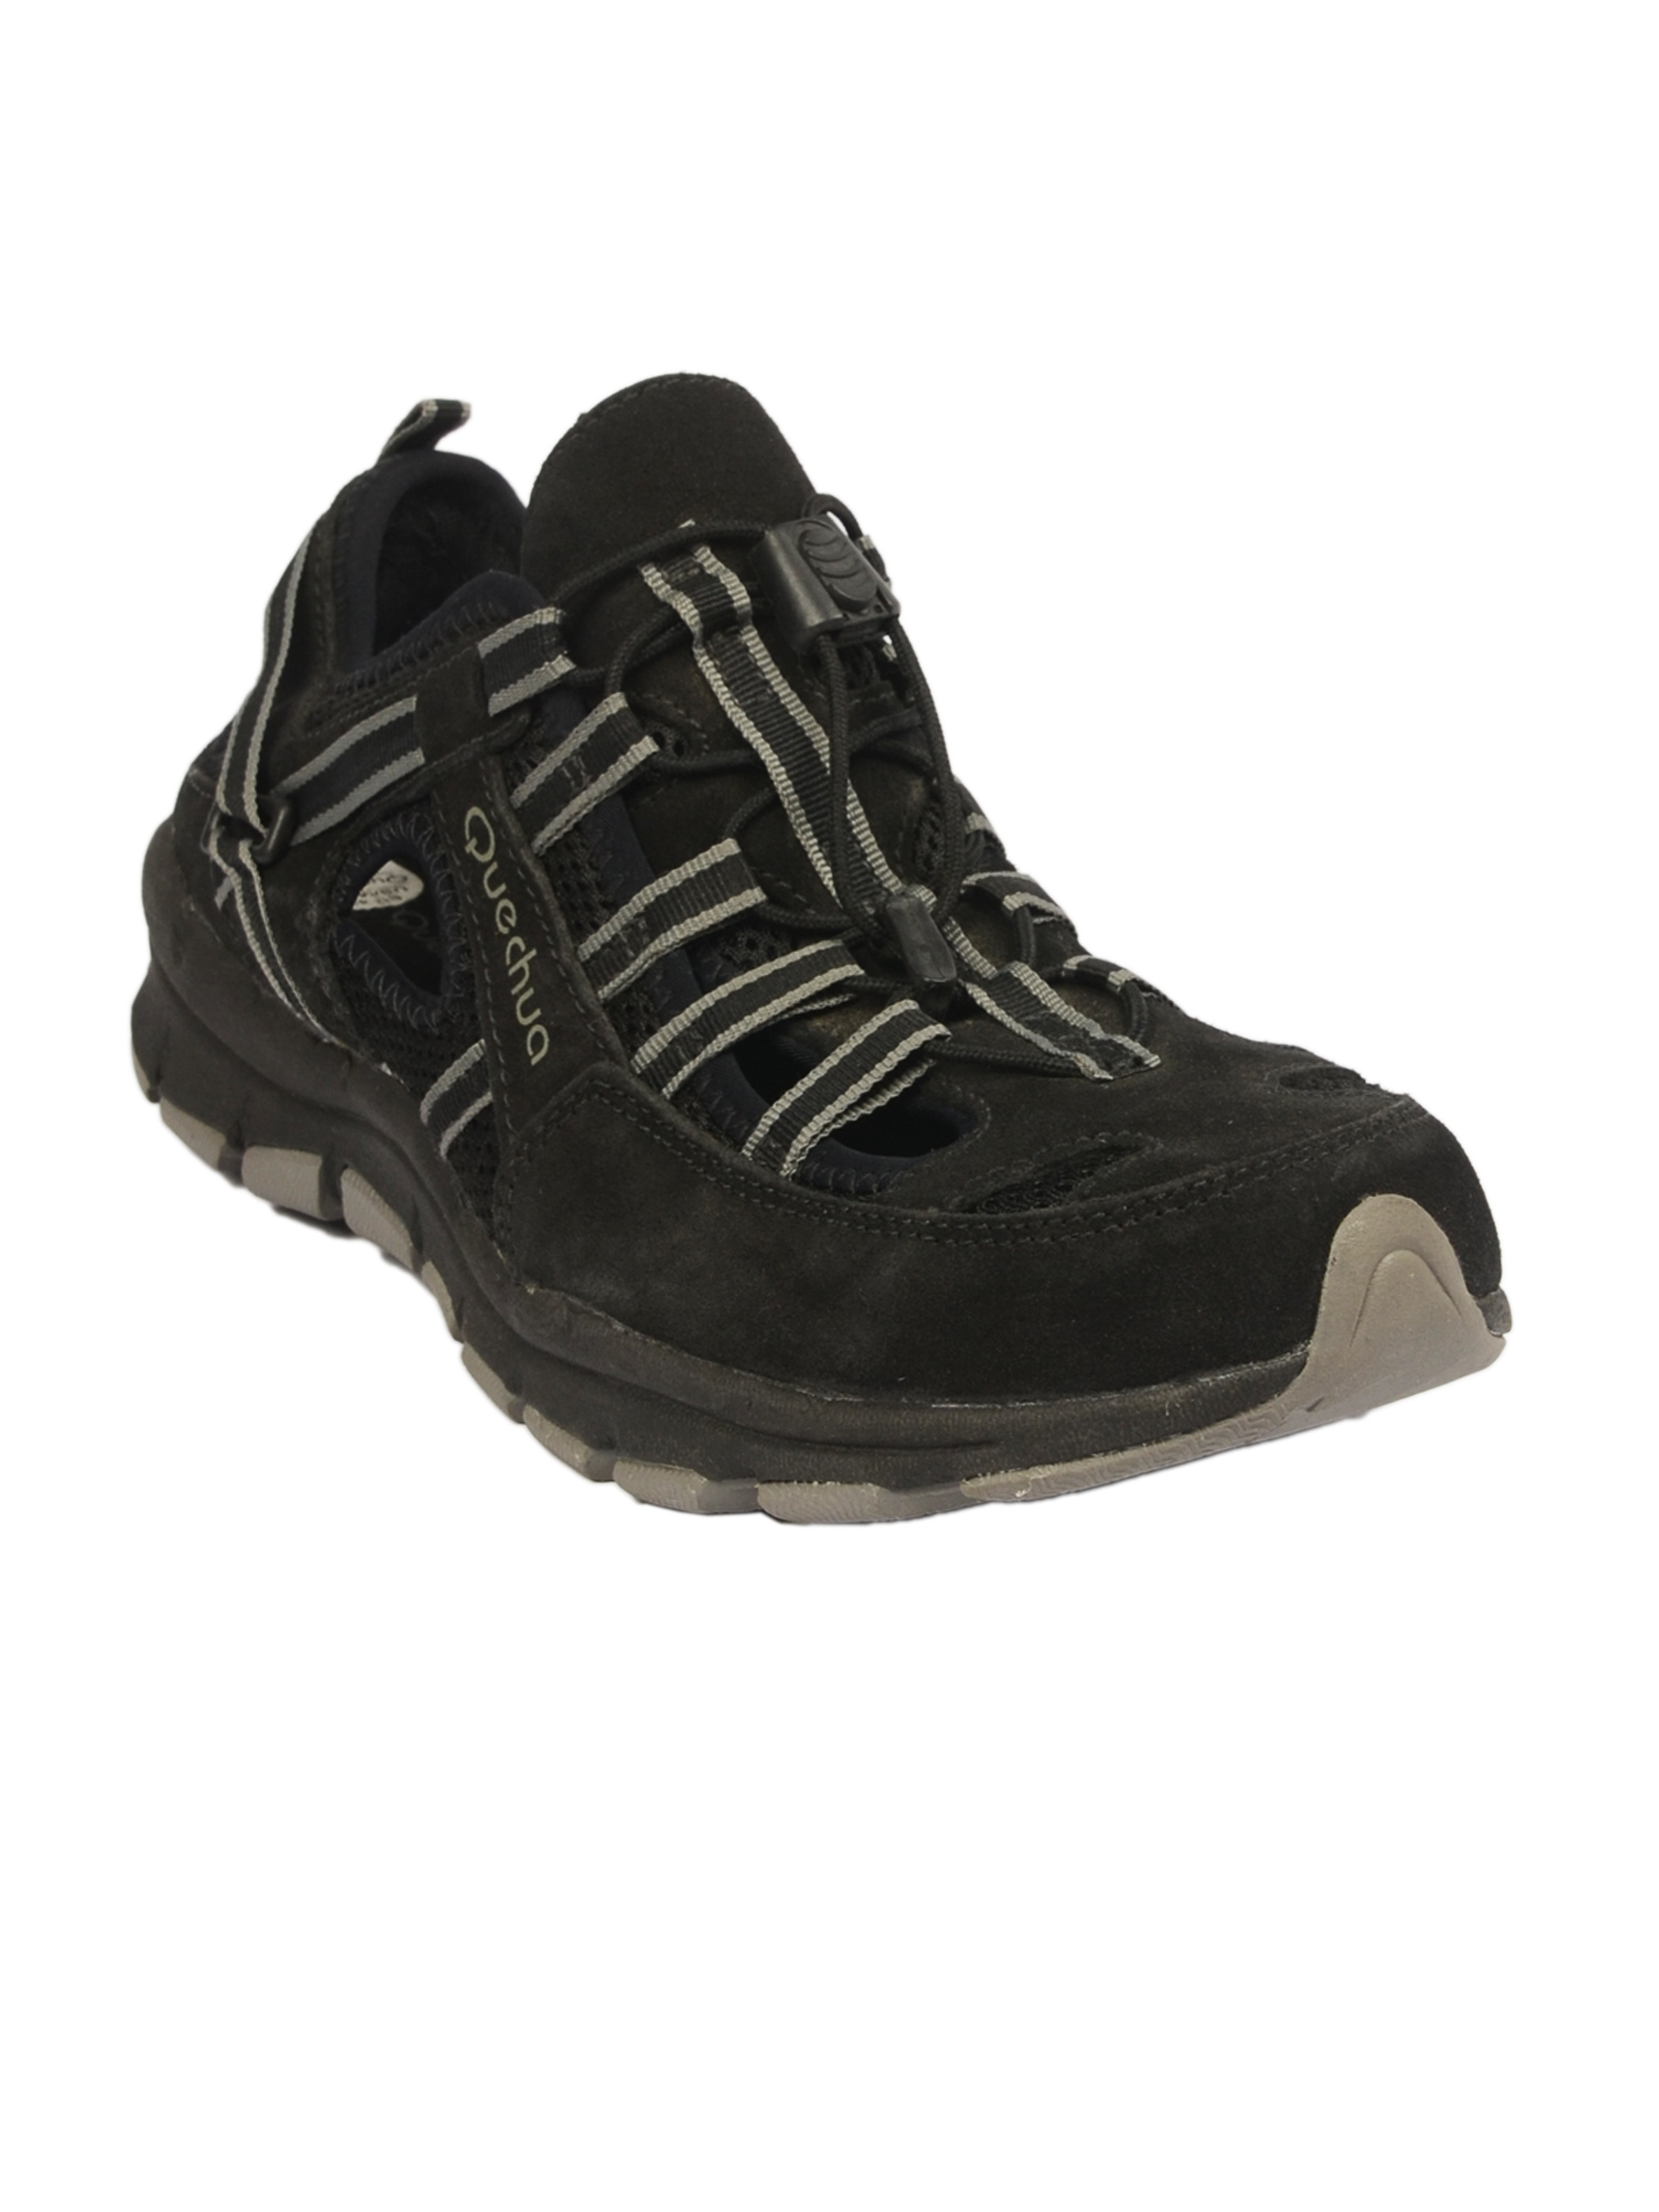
Decathlon Men Arpenaz Black Sandals
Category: Footwear / Sandal / Sandals
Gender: Men
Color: Black
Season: Summer 2011
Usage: Casual